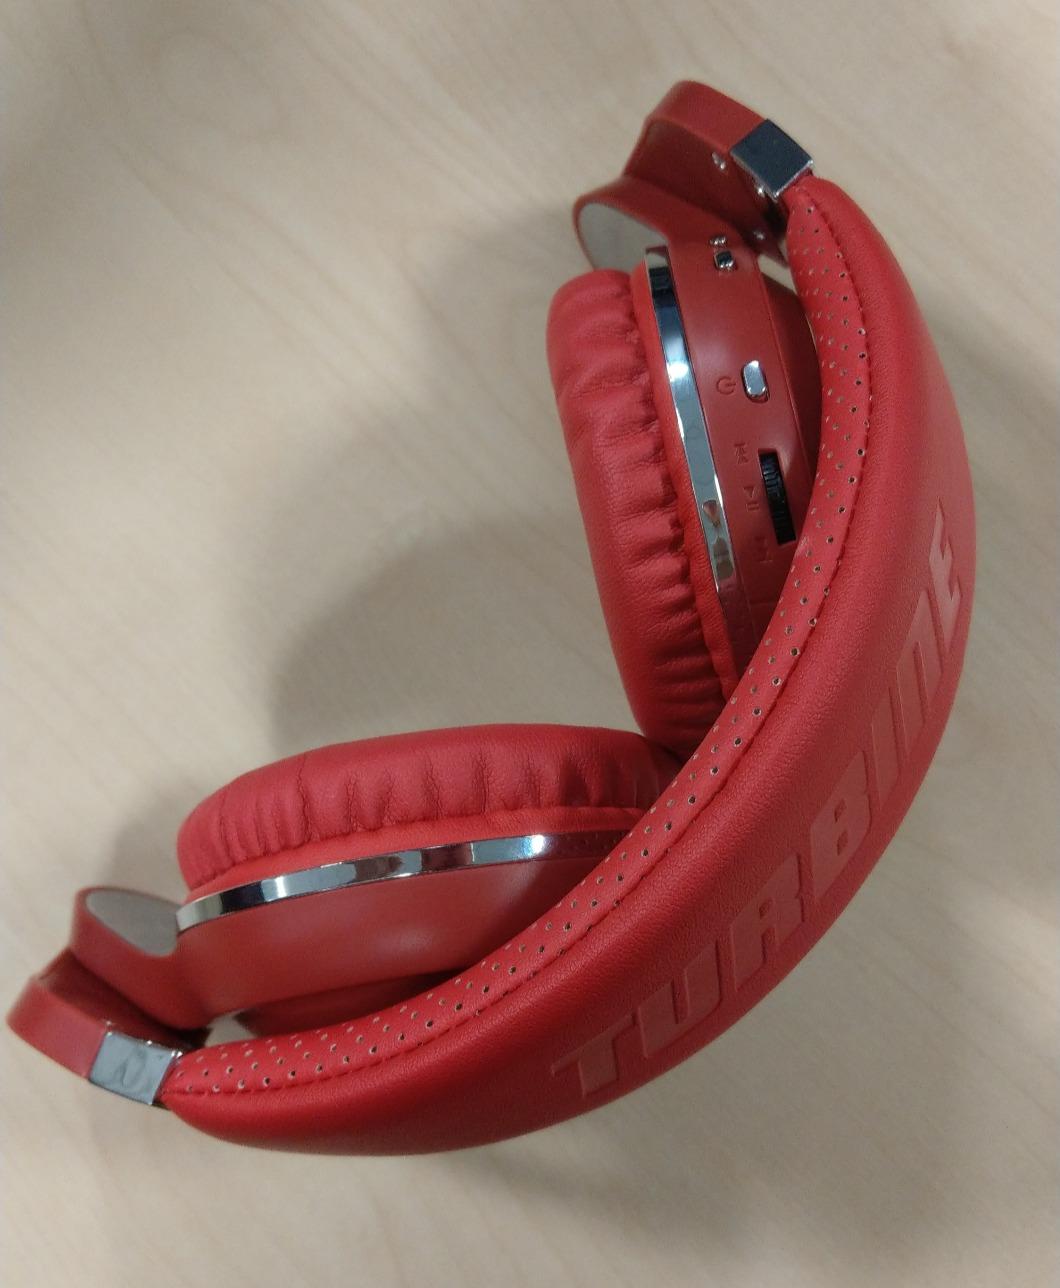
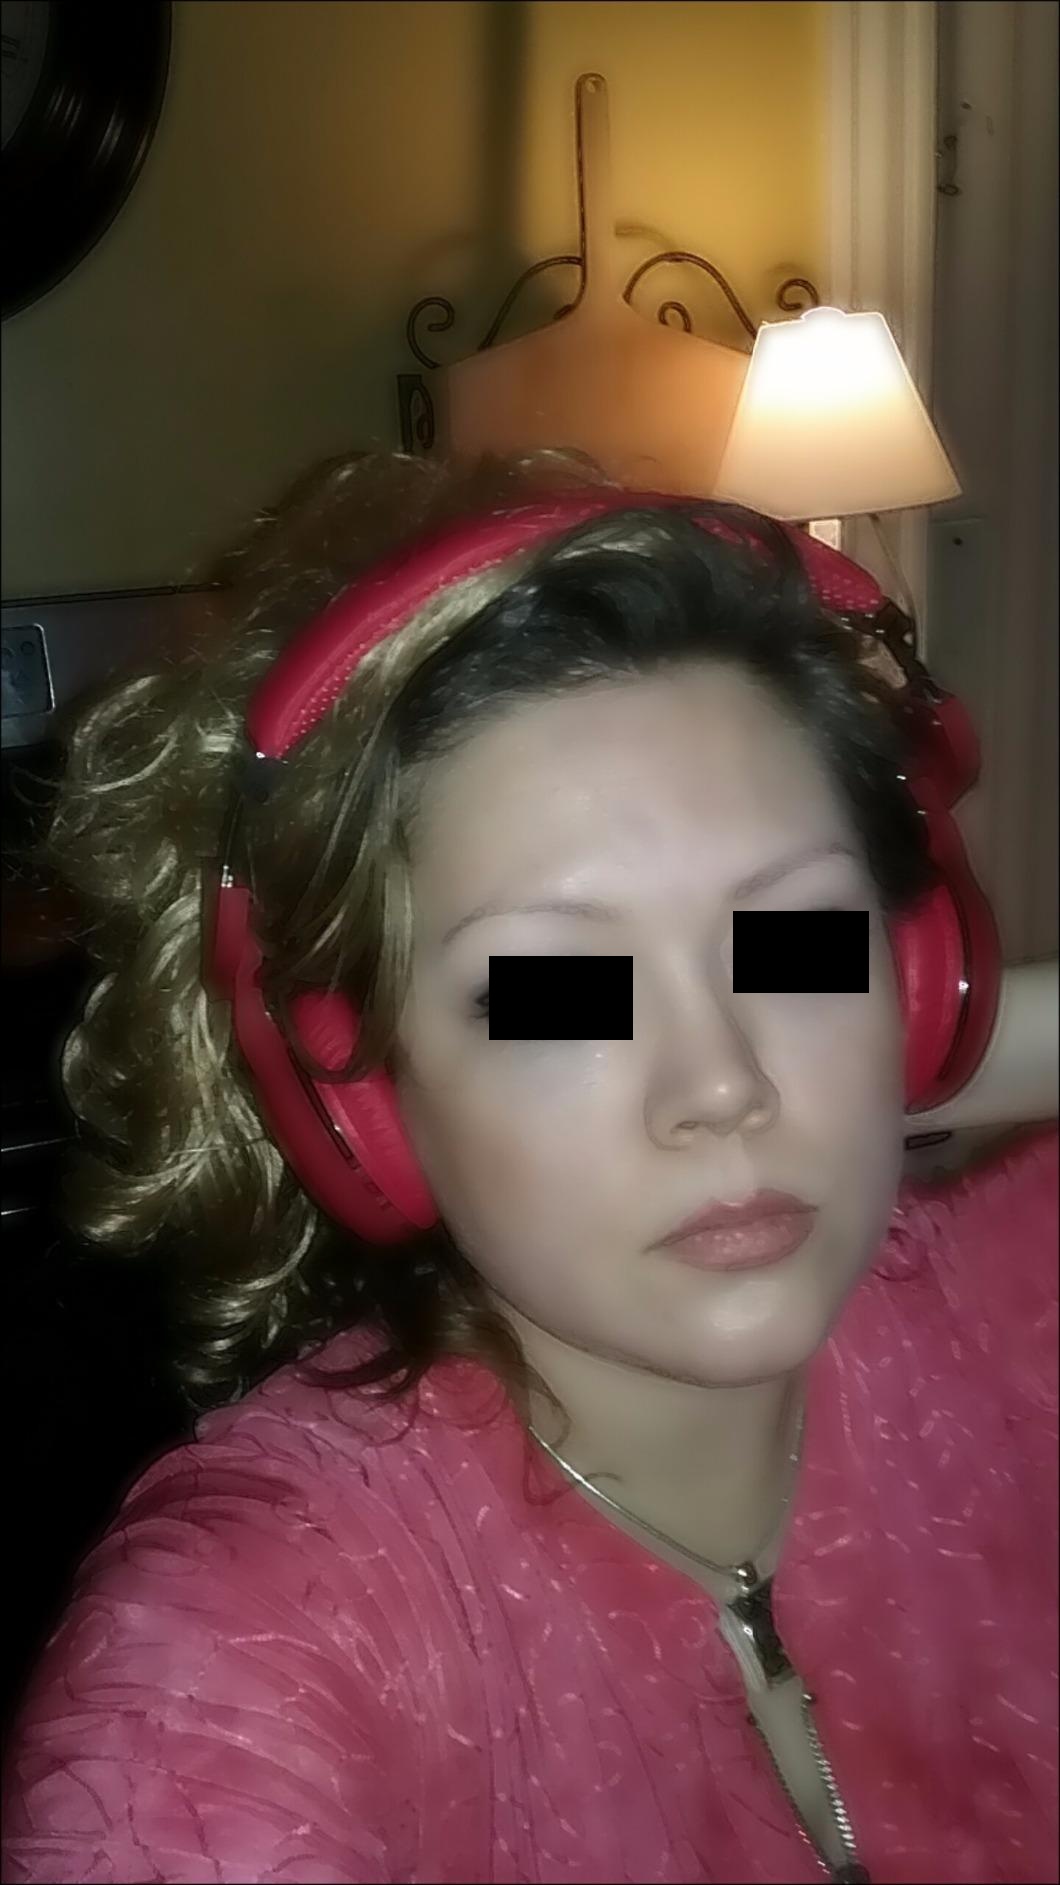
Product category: headphones
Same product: yes